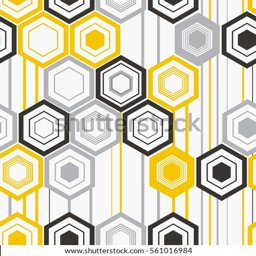
abstract texture of hexagons in black , yellow and gray colors on a white background .